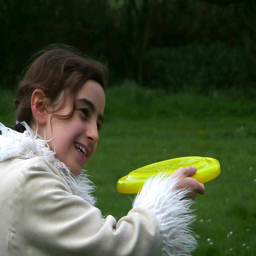
A girl getting ready to throw a frisbee
The girl is wearing a jacket with fur and has a yellow frisbee.
A girl with a coat on his holding a yellow Frisbee.
A young girl is getting ready to throw a Frisbee.
A young girl prepares to throw a yellow Frisbee.